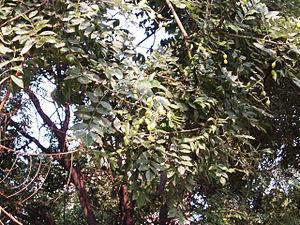
Styphnolobium est un genre de plantes dicotylédones de la famille des Fabaceae, sous-famille des Faboideae, originaire d'Asie de l'Est et d'Amérique centrale, qui comprend environ huit espèces acceptées. Ce genre était auparavant inclus dans une interprétation plus large du genre Sophora.